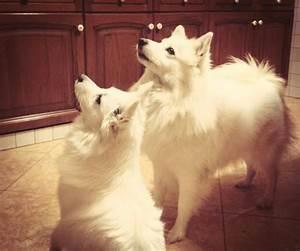
dog